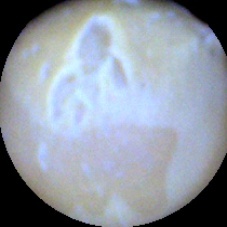
Label: Skin-damaged